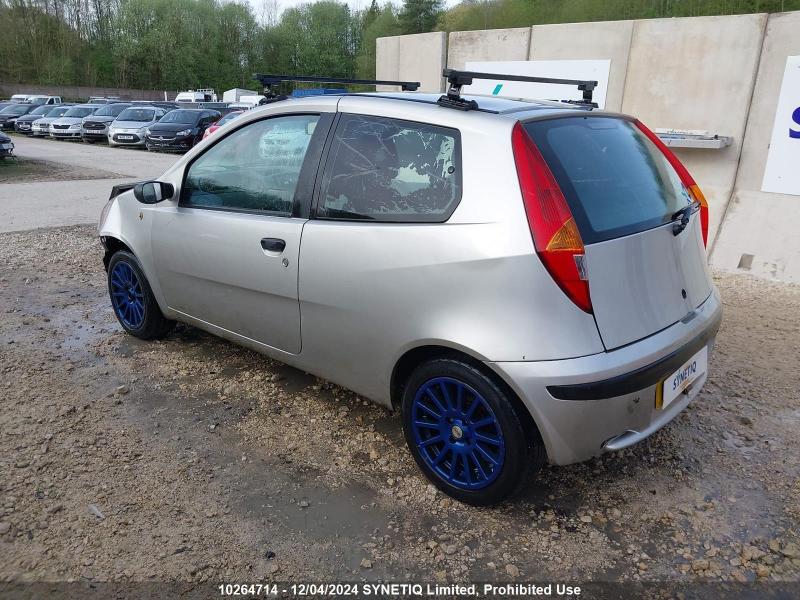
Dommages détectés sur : aile avant gauche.
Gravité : mineur